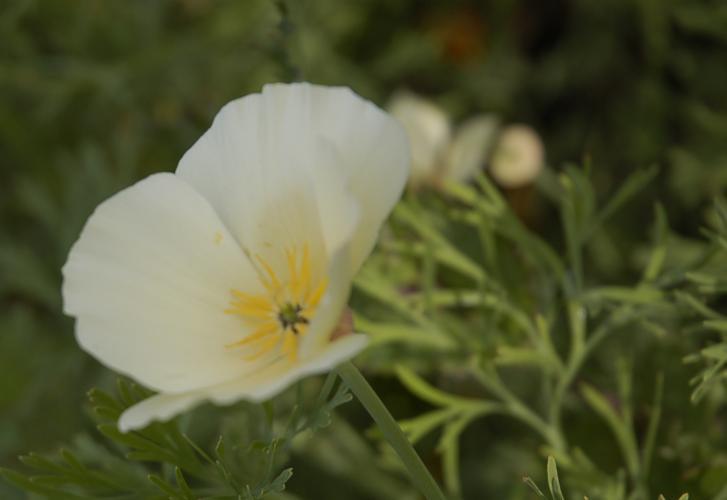
Label: californian poppy